BNP Paribas

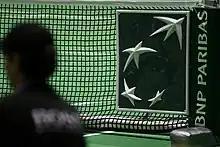
2011 Davis Cup in Zagreb

BNP Paribas has been a major sponsor of tennis. In 1973 it became the major sponsor of the French Open, one of the four prestigious Grand Slam tournaments in the sport. In 2001 the bank began to sponsor the Davis Cup before becoming the title sponsor in 2002. In 2002 it became the sponsor of the Paris Masters, an ATP World Tour Masters 1000 tournament.